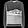
Label: Pullover